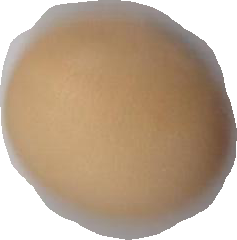
Variety: Anjasmoro